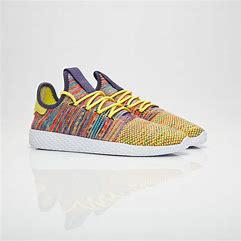
Brand: Adidas
Model: PW Tennis HU